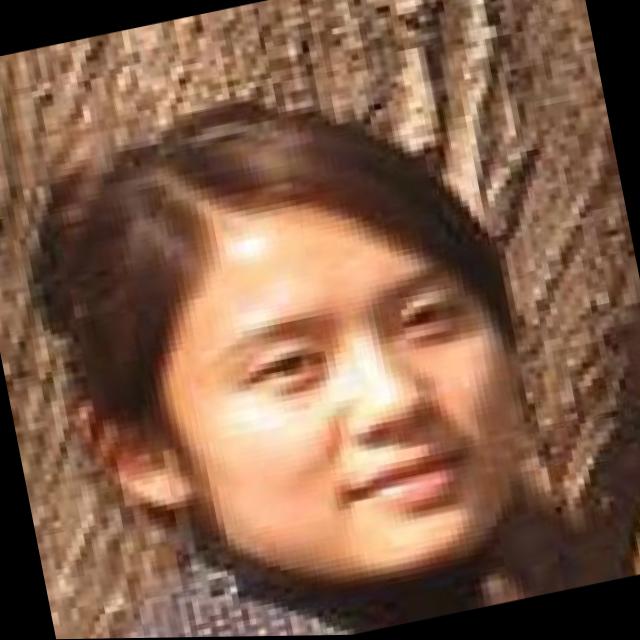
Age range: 21-44